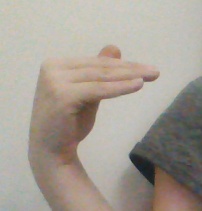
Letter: khaa